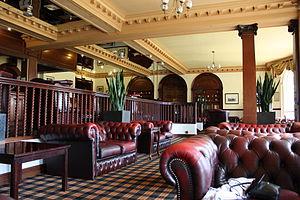
Canapés dits Chesterfields, University Arms Hotel, Regent Street, Cambridge, Cambridgeshre, England, July 2010
Le chesterfield est un modèle de fauteuil et de canapé de style anglais qui date probablement de la fin du XVIIIᵉ siècle. Le recouvrement est un capiton généralement de cuir mais comme le fauteuil club, il s'est paré de velours et plus récemment d'autres tissus. Le rembourrage est à l'origine fait de crin ou de bourre de soie et de plume d'oie pour les coussins, de nos jours la mousse polyester vient les remplacer. La richesse des matériaux utilisés et la complexité de la réalisation des canapés et fauteuils chesterfield rend leur prix d'achat élevé. En effet pour le capitonnage une première toile est cousue afin de donner la forme de chaque capiton et de faciliter la mise en place du recouvrement nécessitant plus de matière et de main d'œuvre que pour la réalisation de canapés en cuir tendu.